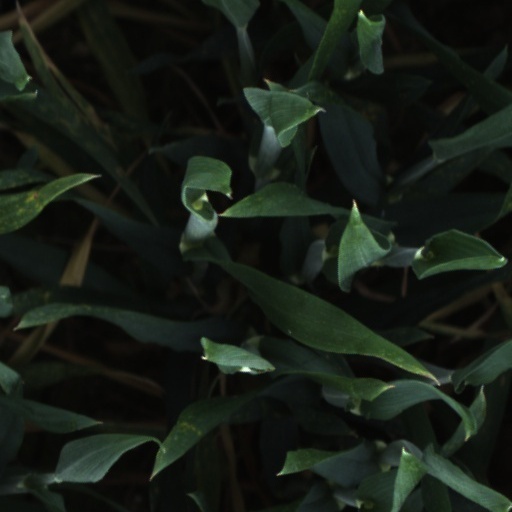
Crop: wheat